Fossil fuel divestment

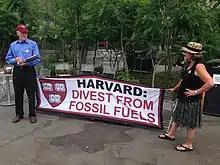
People on the Harvard campus seeking signatures for Harvard divestment from fossil fuels, May 2015

In February 2015 alumni of Harvard University including Natalie Portman, Robert F. Kennedy Jr., Darren Aronofsky and Susan Faludi wrote an open letter to Harvard University demanding that it divest its $35.9 billion endowment from coal, gas, and oil companies.